Metal Slug (1996 video game)

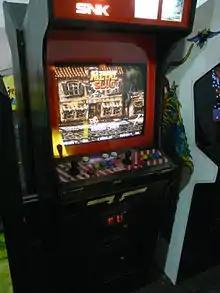
A Neo Geo MVS arcade cabinet playing a demo of "Metal Slug"

"Metal Slug" was first released by SNK for the Neo Geo MVS arcade system on 19 April 1996, followed by the Neo Geo AES on 24 May. The North American AES release has since become one of the more expensive titles on the platform, with copies of the port fetching over US$20,000 on the secondary video game collecting market. On 5 July 1996, a Neo Geo CD version of the game was released, featuring a "Combat School" mode that allowed players to revisit previously-played missions with new objectives.